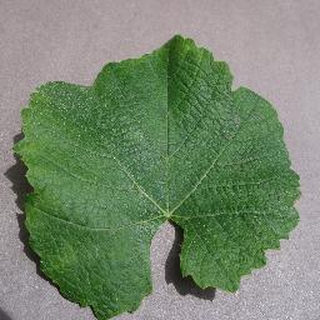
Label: healthy_grape